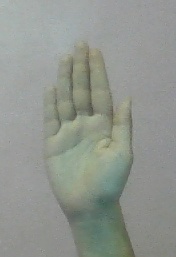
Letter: seen